Museum of Sorcery and Witchcraft

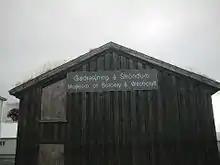
The exterior of "Galdrasýning", the Museum of Icelandic Sorcery and Witchcraft in Hólmavík, "Iceland".

The Museum of Sorcery and Witchcraft (Icelandic "Galdrasýning á Ströndum") is a privately operated and publicly accessible museum dedicated to the folklore and history of sorcery and witchcraft in Iceland. It is run by "Strandagaldur". First opened in June 2000, and curated by Sigurður Atlason (d. 2018), the museum is located in the coastal town Hólmavík. Based on research which began in 1996, the museum contains various permanent and special exhibitions on subjects such as the Nábrók (or necropants) Icelandic magical staves, Tilberi, and "Icelandic" grimoires. An upstairs area focuses on the history of witch hunts in Iceland, and the genealogy of witches and their accusers. A note invites visitors to consider how they might be related to the historical figures.